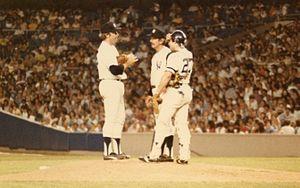
James Augustus Hunter dit Catfish Hunter, né le 8 avril 1946 à Hertford aux États-Unis et décédé le 9 septembre 1999, est un joueur américain de baseball évoluant en Ligue majeure de baseball de 1965 à 1979 au poste de lanceur partant. Cinq fois vainqueur des Séries mondiales, sélectionné huit fois au Match des étoiles, vainqueur du Trophée Cy Young en 1974 et auteur d'un match parfait le 8 mai 1968, Catfish est élu au Temple de la renommée du baseball en 1987. Son numéro 27 est retiré à Oakland.